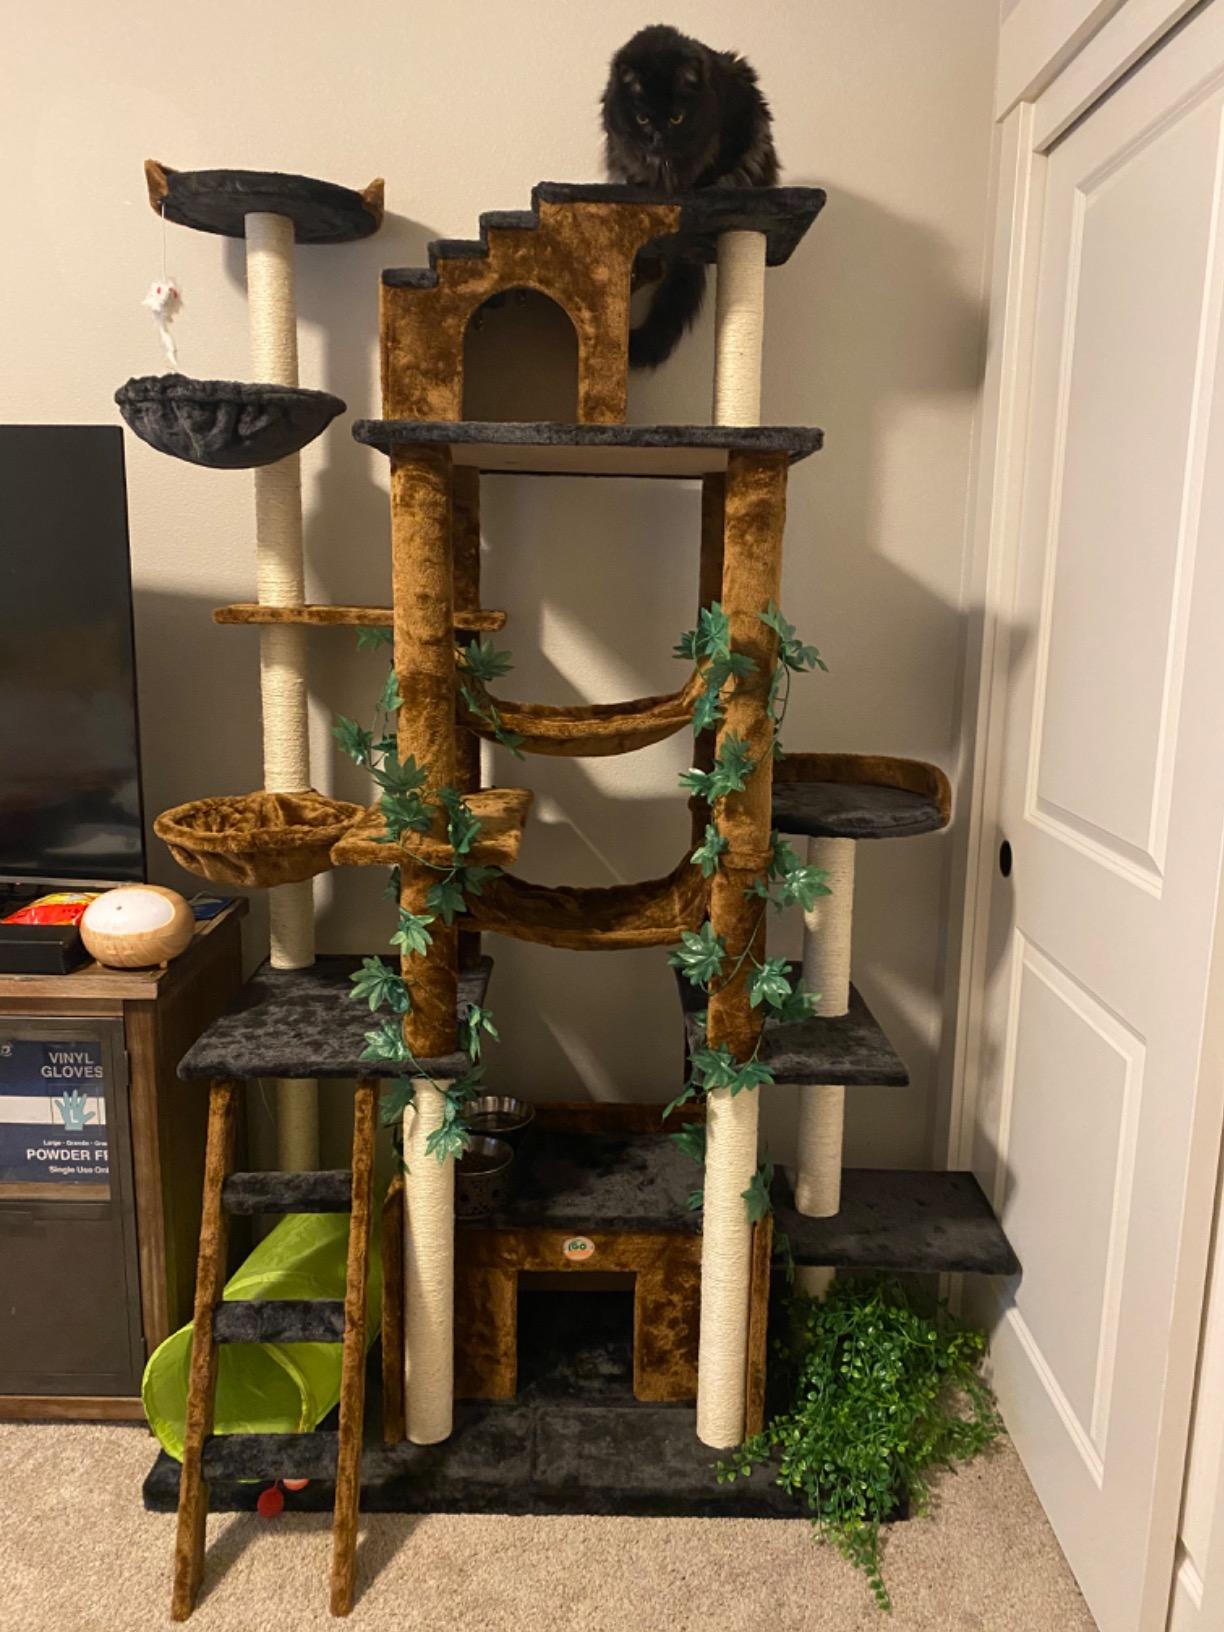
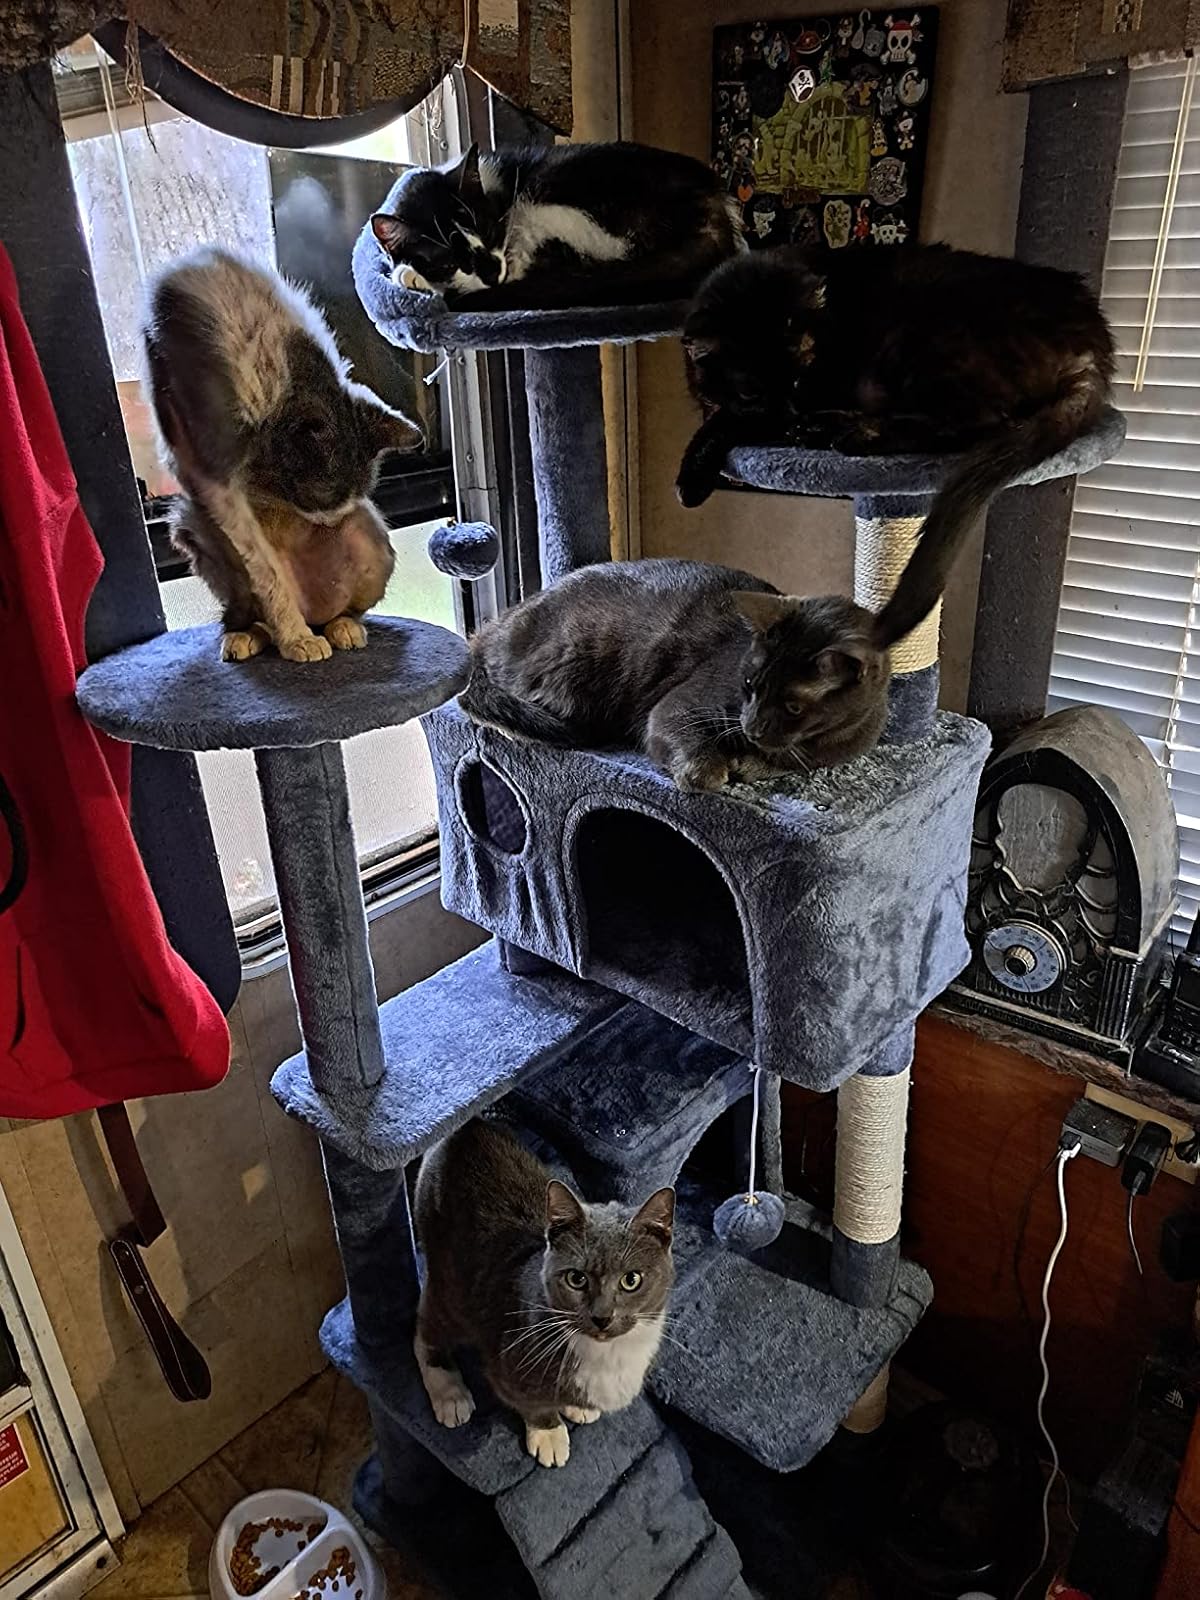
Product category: items_cat tree
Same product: no